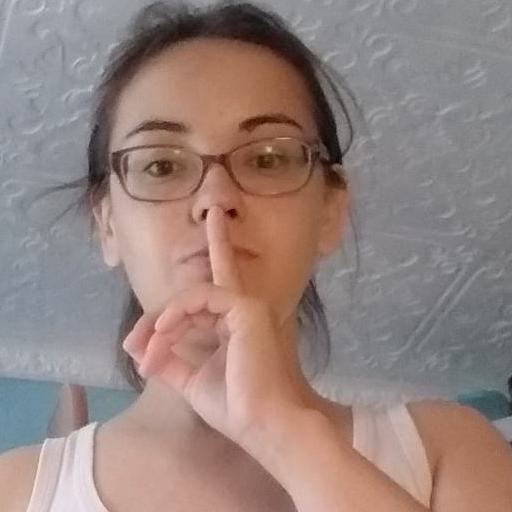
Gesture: mute